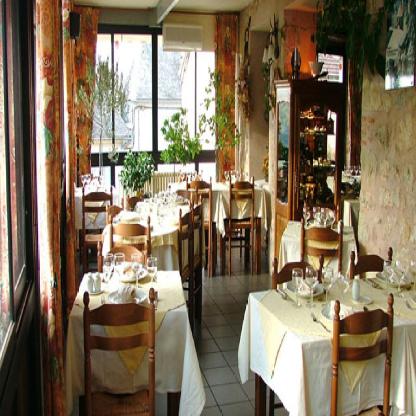
Scene: Indoor